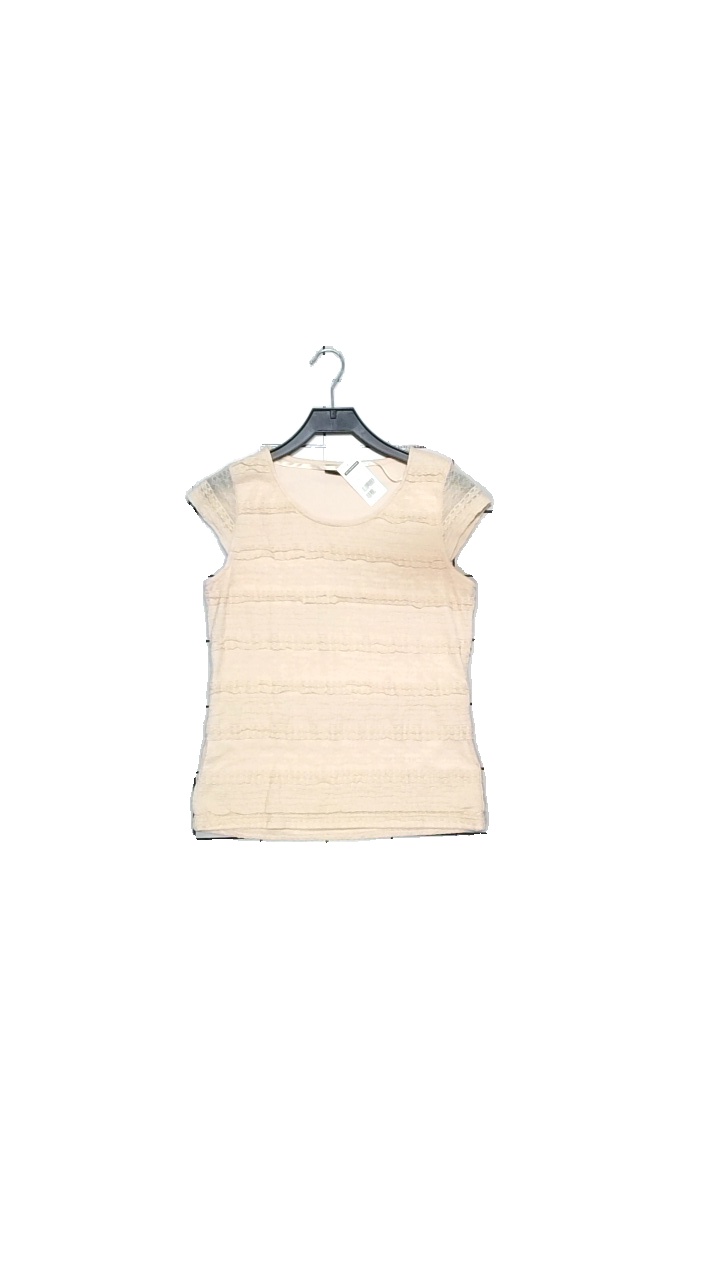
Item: Top (Ladies)
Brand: Lindex
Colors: Pink
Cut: Regular
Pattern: Lace
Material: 56,3% polyamide, 42,7% cotton, 1% elastane
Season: All
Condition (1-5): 4
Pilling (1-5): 5
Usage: Reuse
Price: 50-100